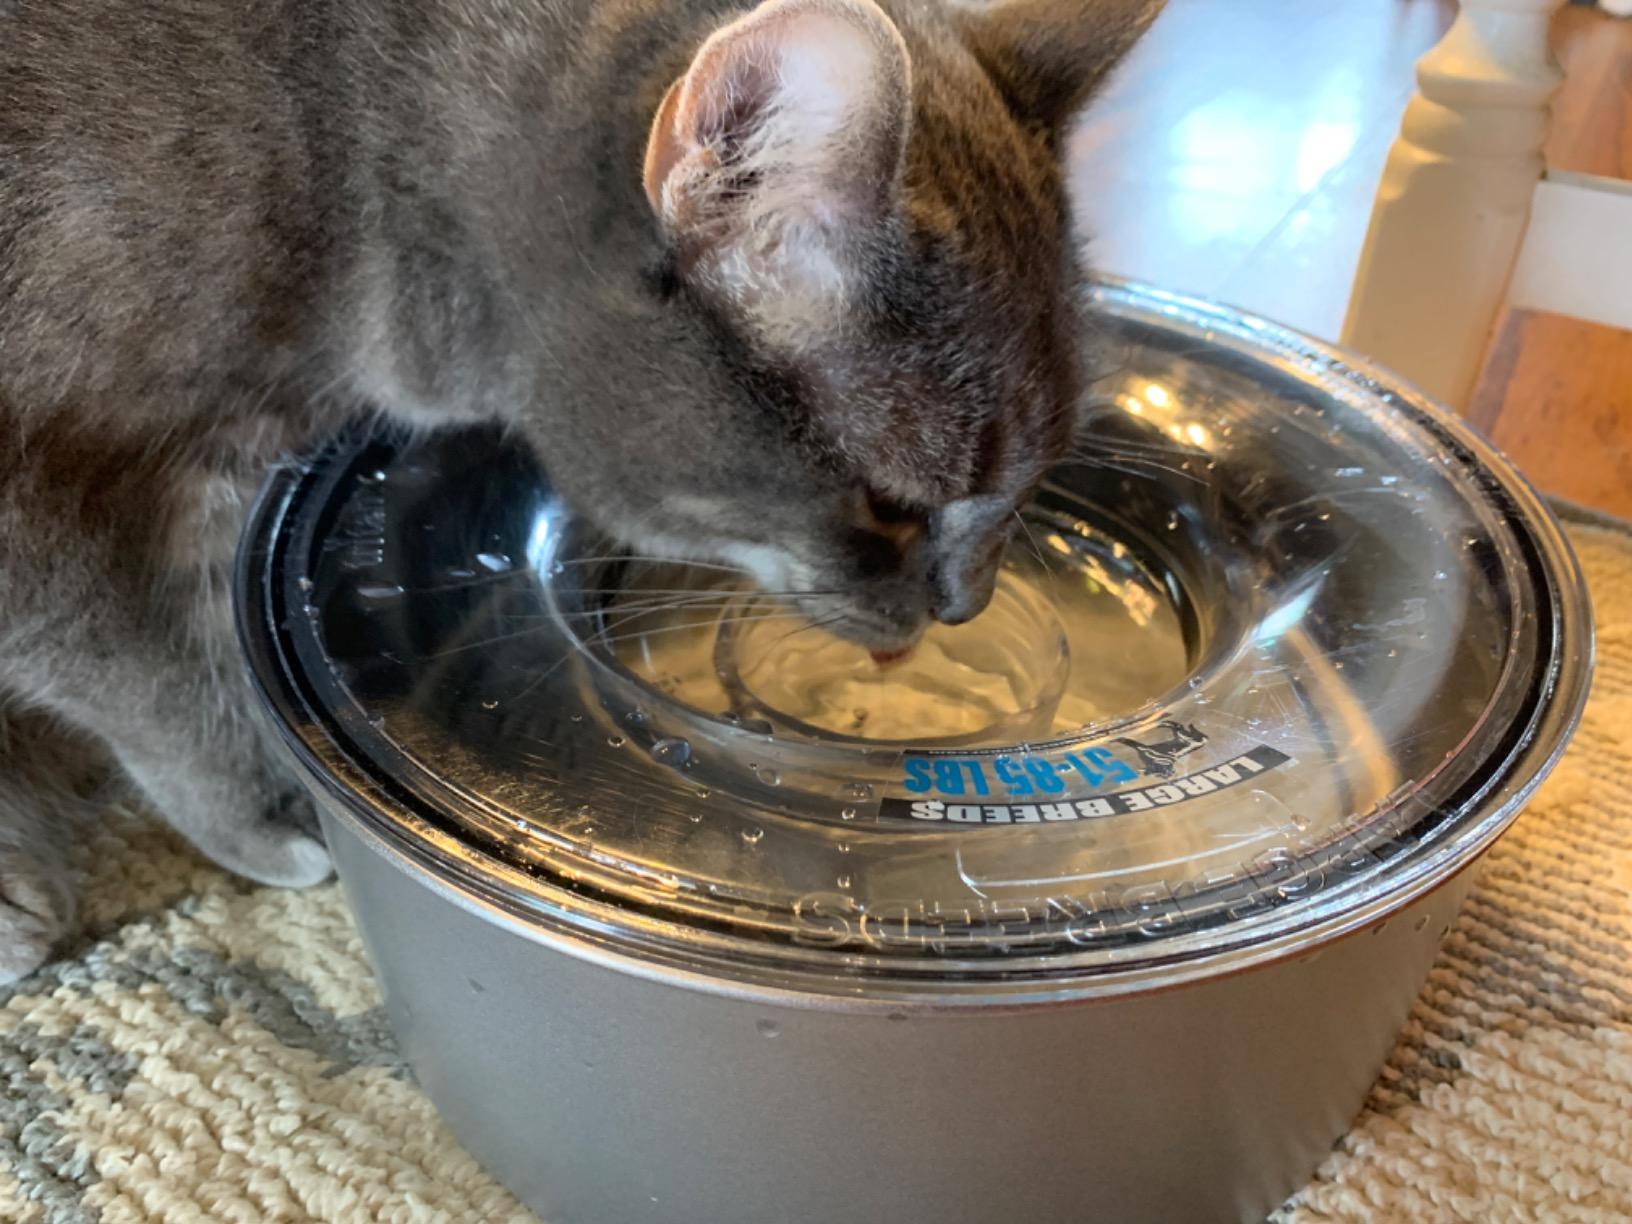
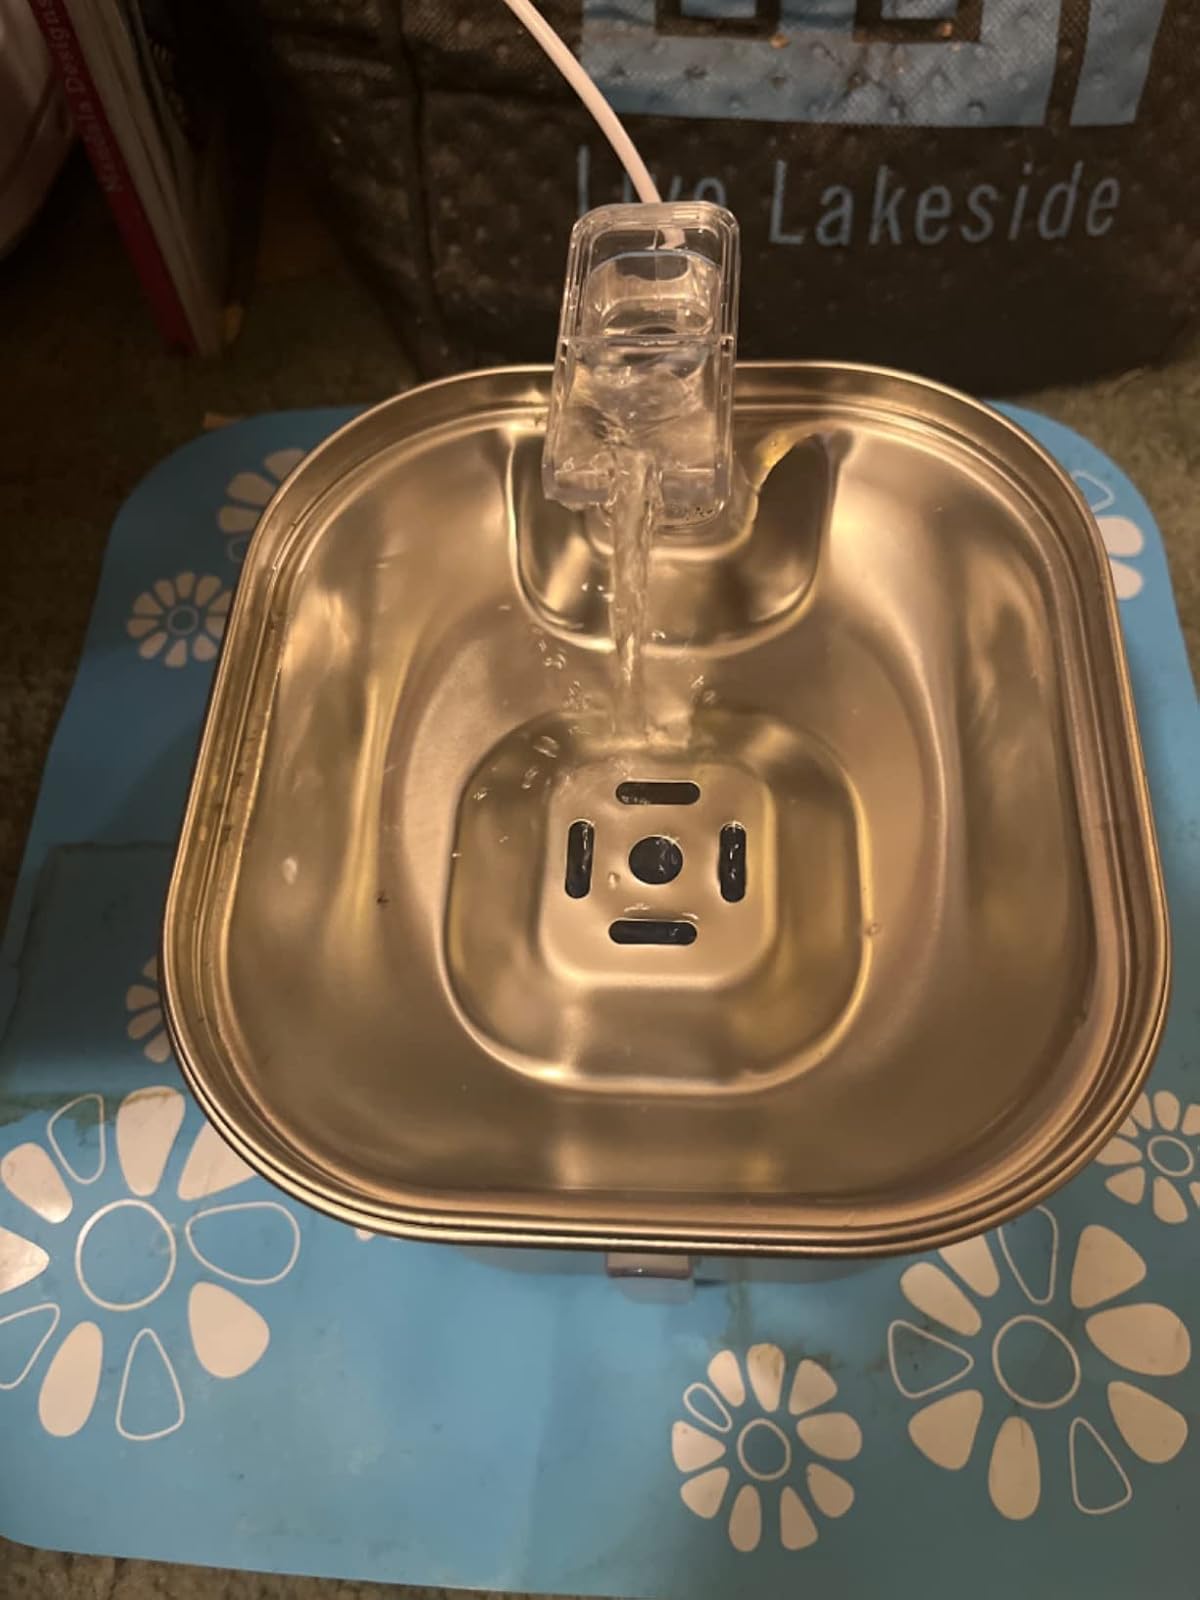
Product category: items_bowl
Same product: no